Pyrrhopyge

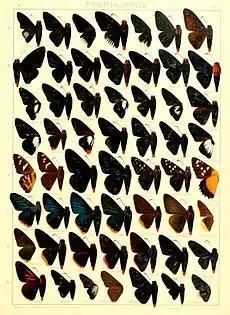
"Pyrrhopyge" in Adalbert Seitz's "Macrolepidoptera of the World"

This genus comprises very numerous, partly extremely similar species which are difficult to separate and perhaps neither are separable as distinct species. Nearly all are large, strong animals with black body and wings, often with a bronze-green or deep blue lustre, often spotted red on the head and abdomen. On the broad, mostly pointed forewings the discoidal runs very obliquely, the upper median vein rising somewhat behind the middle of the cell. On the hindwing the lower radial and upper median vein rise unpetioled, the middle radial being absent. The hind tibiae are strongly haired outside. The "Pyrrhopyge", according to statements by Adalbert Seitz, are conspicuous animals owing to their almost invariably one-coloured black colouring and the mostly glaring-red ends of their bodies. When they fly past swiftly, these red places are difficult to notice for the human eye, but the resting insect makes the impression as if its body were bleeding in front and behind. As the flight is impetuously swift, the animal escaping its enemies scarcely needs any protection, whereas on the topmost branches of bushes of 1 or 2 metres height, which are chosen by the males as their point of observation, one of the most dangerous enemies of the tropical butterflies is lying in ambush, the praying-cricket which even catches butterflies of the size of strong "Papilio" with a sure dart and is able to devour several large specimens a day. In the waiting attitude taken up by the "Pyrrhopyge" on the tip of the twig, the forewings are half erected, the hindwings somewhat more lowered; a position sometimes met with in European "Adopaea" or "Pamphila", whereas other Pyrrhopyginae, such as the blue-striped "Jemadia", the "Mimoniades", "Myscelus" etc. keep their wings spread out when at rest, about like "Thanaos tages". The larvae of "Pyrrhopyge", as far as we know, are thinly haired on the body, shaggily on the head, brown or reddish with yellow, zebra-like stripes. They live on different trees, so on guava pear-trees ("Psidium pyriferum" and "pomiferum"), in leaf-cases. The pupae are haired, too. The imagines fly along the roads and skirts of woods in a raving, somewhat skipping flight and are fond of drinking from wet places on the roads. The "Jemadia" and "Mimoniades" love the umbels of blossoming bushes, where they are met with in the company of similarly coloured hesperids from other groups, such as "Phocides" and "Pyrrhopygopsis".